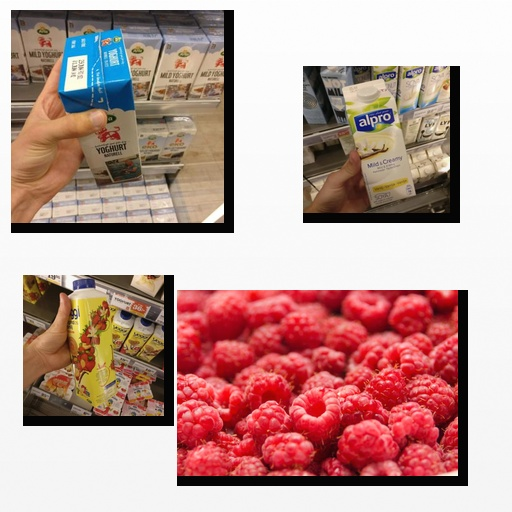
Food items: raspberry, vanilla_soy_yogurt, strawberry_yoghurt, natural_yogurt